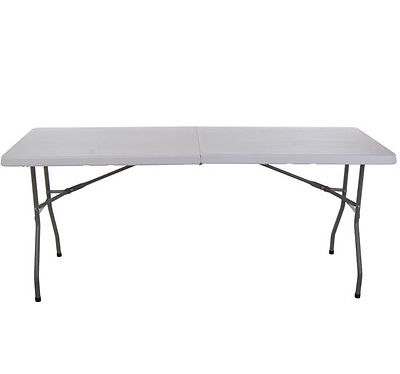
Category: table